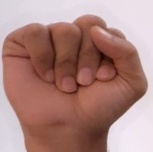
ASL sign: S